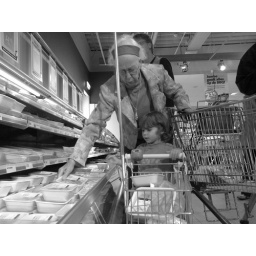
#noah chicken in da basket